Ene River

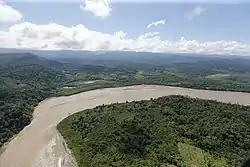
Ene River

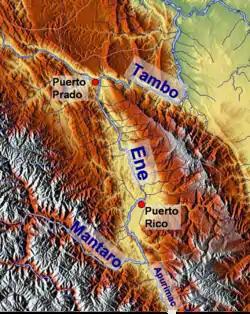
Map of the landscape relief around the Ene River in southeastern Peru

The Ene River is a Peruvian river on the eastern slopes of the Andes. It is a headwater of the Amazon River.